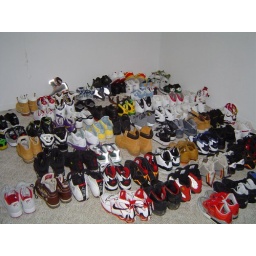
While looking at houses for sale, I found this in one bedroom